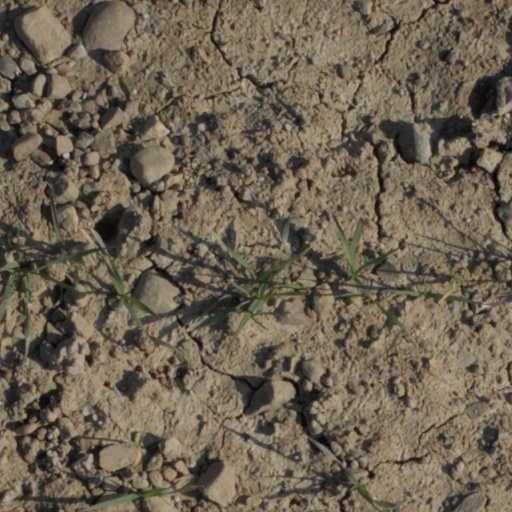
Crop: wheat